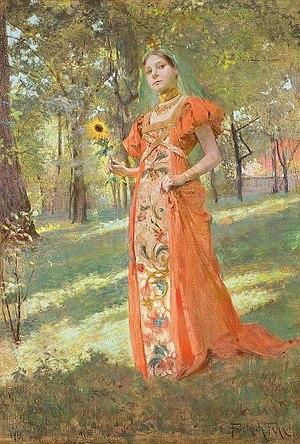
Friedrich Fehr est un peintre allemand.